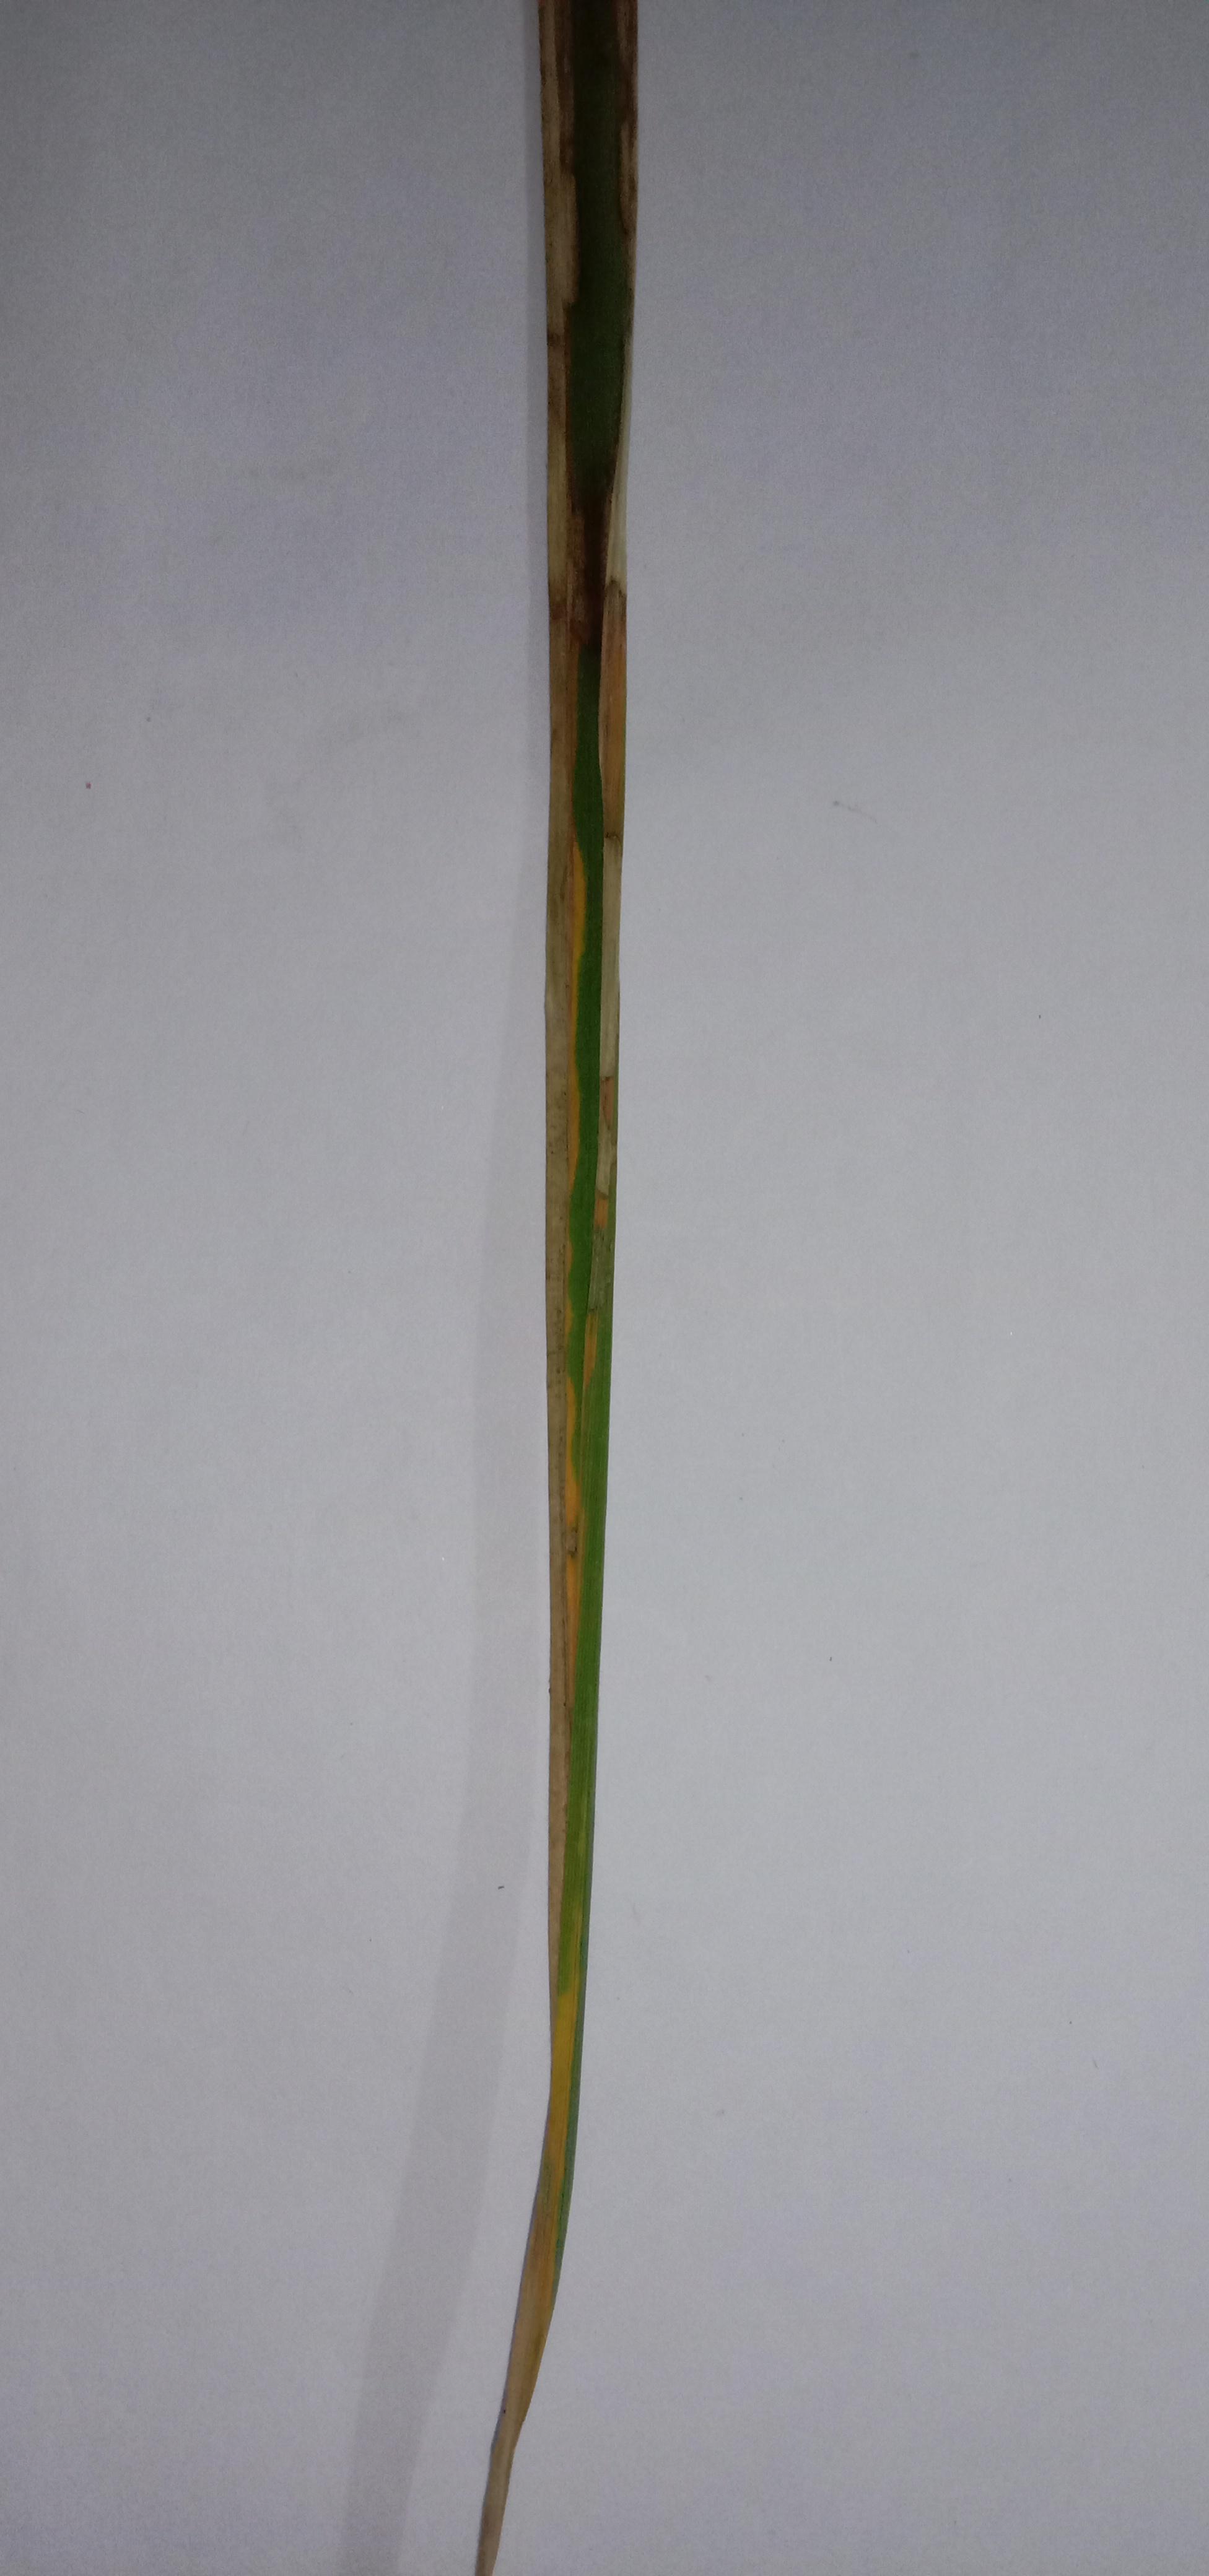
Label: Rice___Brown_Spot